R. K. Films

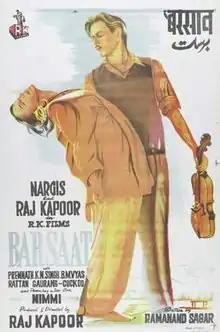
A poster for film Barsaat, 1949, which also shows the logo of the R.K. Films

The logo of R. K. Films is based on a scene from the film "Barsaat", as can be seen in the poster for the movie. The logo was later simplified. Bollywood actor Manoj Kumar has claimed that the logo was designed by Balasaheb Thackeray. It may possibly have been inspired by "The Kreutzer Sonata".